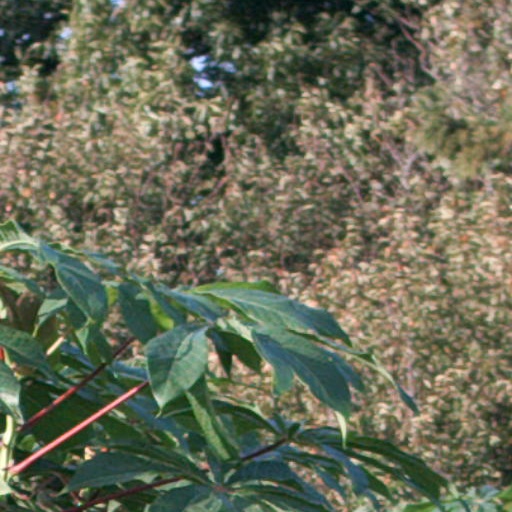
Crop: cassava